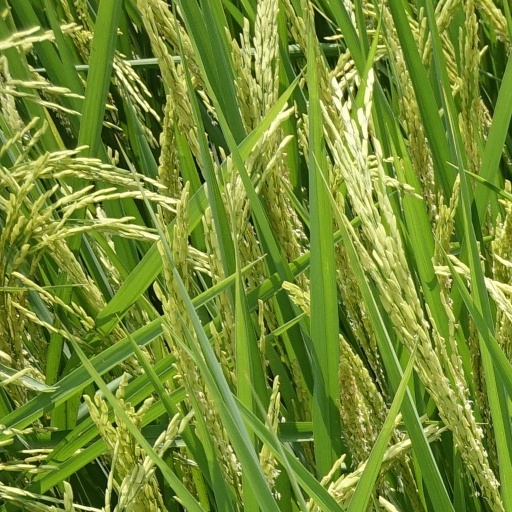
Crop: rice